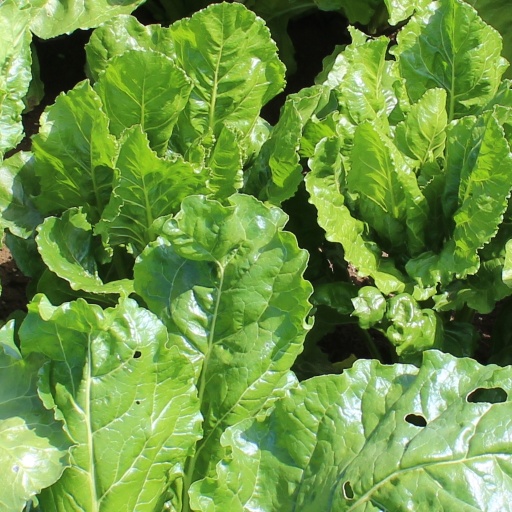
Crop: sugar beet